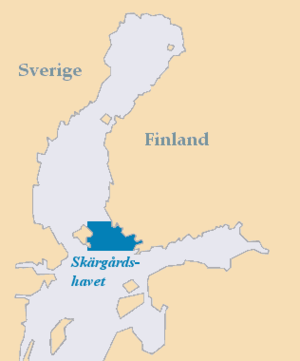
Le Kihti, en suédois Skiftet, est une baie de la mer Baltique située dans le Sud-Ouest de la Finlande, entre la Finlande continentale à l'est et Åland à l'ouest. Faisant partie du golfe de Botnie, elle est encadrée au nord par la mer de Botnie et au sud par la mer Baltique stricto sensu. Elle constitue les eaux baignant l'archipel finlandais, un ensemble de plusieurs dizaines de milliers d'îles, d'îlots et de récifs.
L'archipel finlandais, en finnois Saaristomeri, en suédois Skärgårdshavet, est un archipel de la mer Baltique situé à l'entrée du golfe de Botnie. Il est composé de l'archipel d'Åland et des îles situées à l'est jusqu'à la Finlande continentale ; baigné par les eaux du Kihti, il est bordé au nord par la mer de Botnie et à l'ouest par la mer d'Åland. C'est l'archipel le plus important au monde par son nombre d'îles.